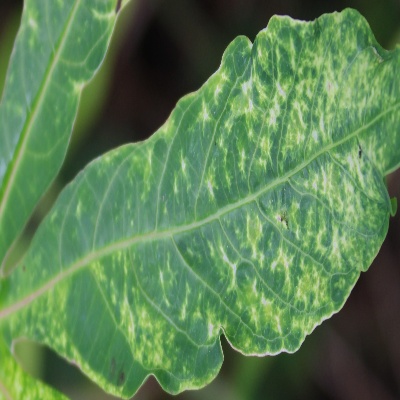
Crop: Cassava
Condition: mosaic